Lana Del Rey

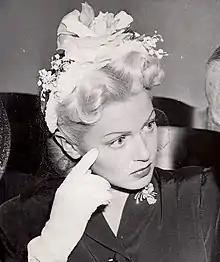
Lana Turner, a film actress who inspired Del Rey's stage name

In spring 2005, while still in college, Del Rey registered a seven-track extended play with the United States Copyright Office; the application title was "Rock Me Stable" with another title, "Young Like Me", also listed. A second extended play, "From the End", was also recorded under Del Rey's stage name at the time, May Jailer. Between 2005 and 2006, she recorded an acoustic album, "Sirens", under the May Jailer project, which leaked on the internet in mid-2012.